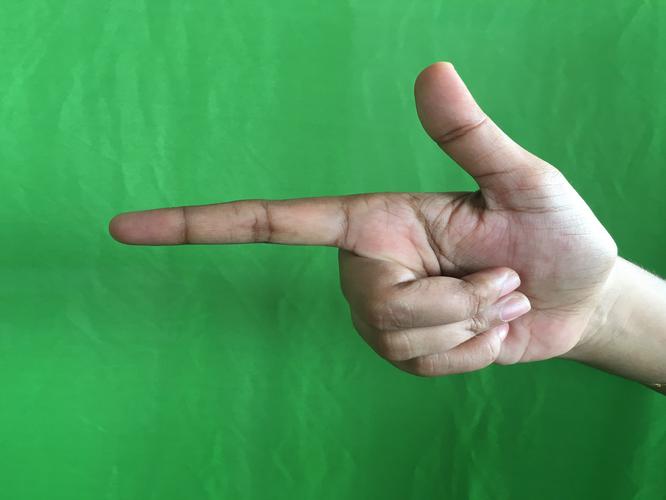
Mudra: Chandrakala
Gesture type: single_hand